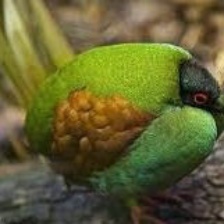
Species: CRESTED WOOD PARTRIDGE
Scientific name: ROLLULUS ROULOUL
ImageNet parent category: partridge